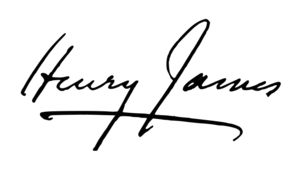
Henry James
Henry James var en amerikanskfødt britisk forfatter. Han tilbragte store dele af sit liv i Europa og blev britisk statsborger kort før sin død. Han var bror til filosoffen og psykologen William James.